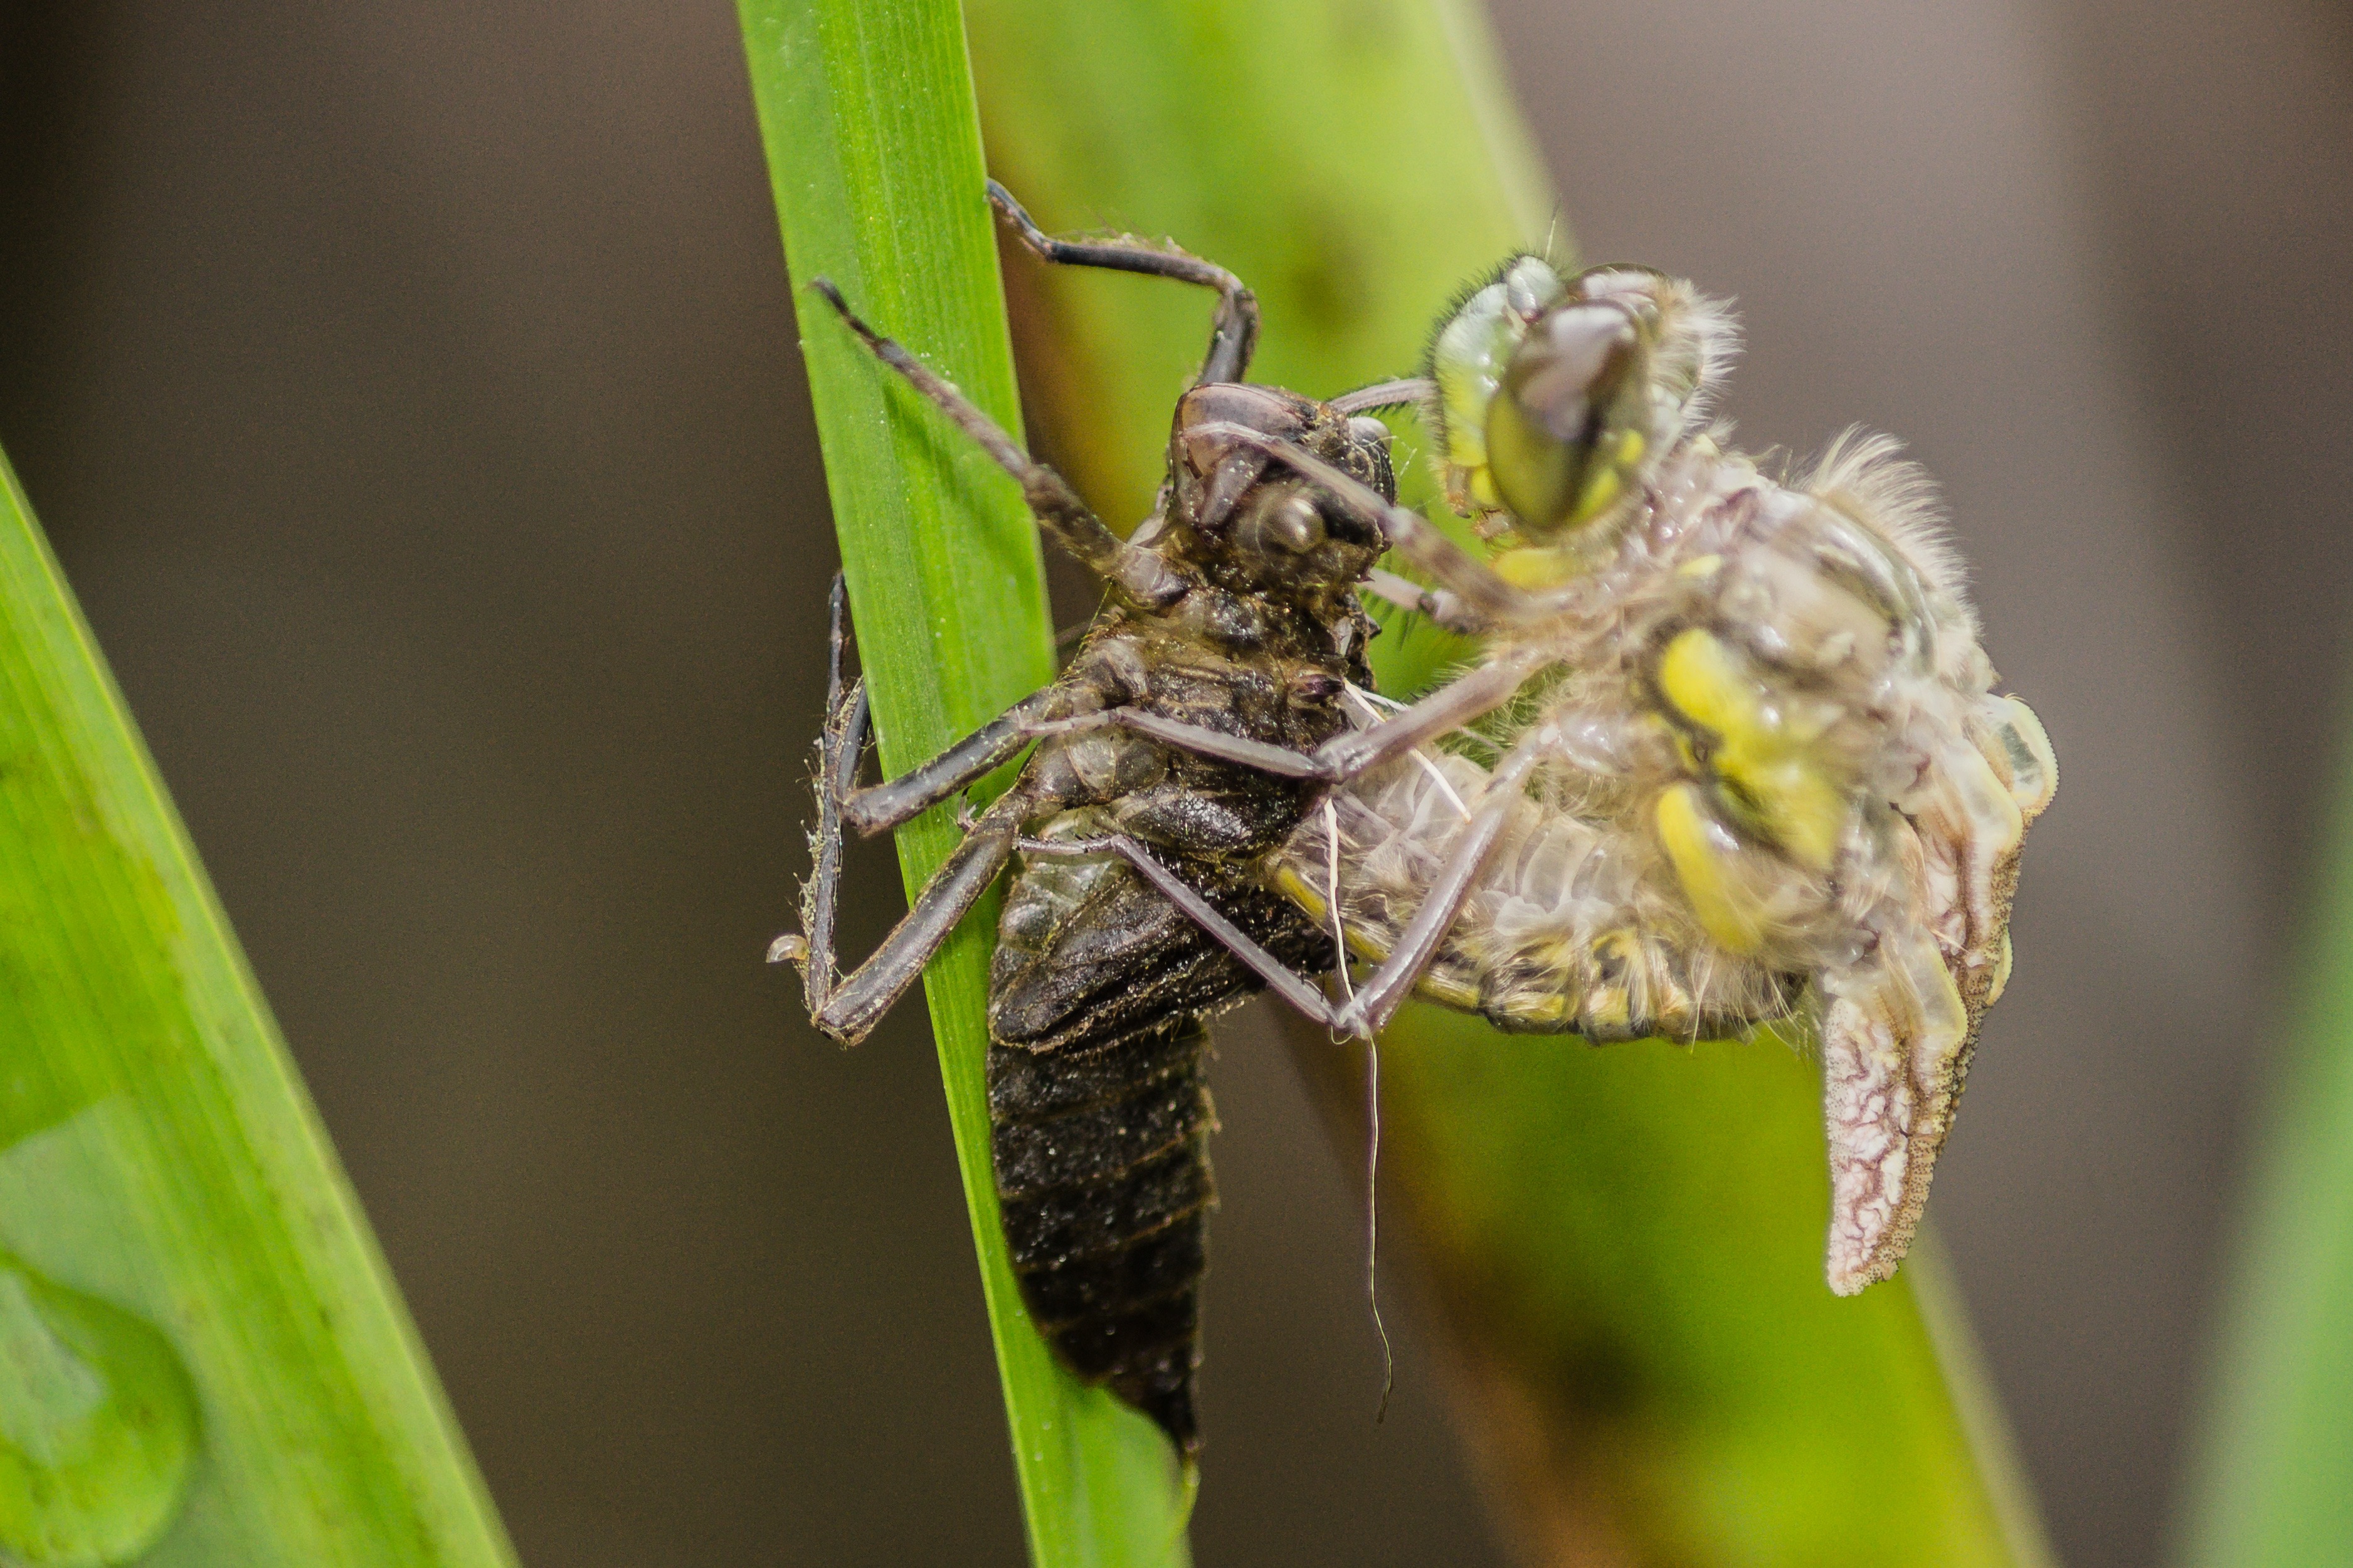
photography, leaf, animal, fly, green, insect, macro, close, fauna, invertebrate, close up, dragonfly, macro photography, arthropod, datailaufnahme, macro photo, turn out, plant stem, dragonflies and damseflies